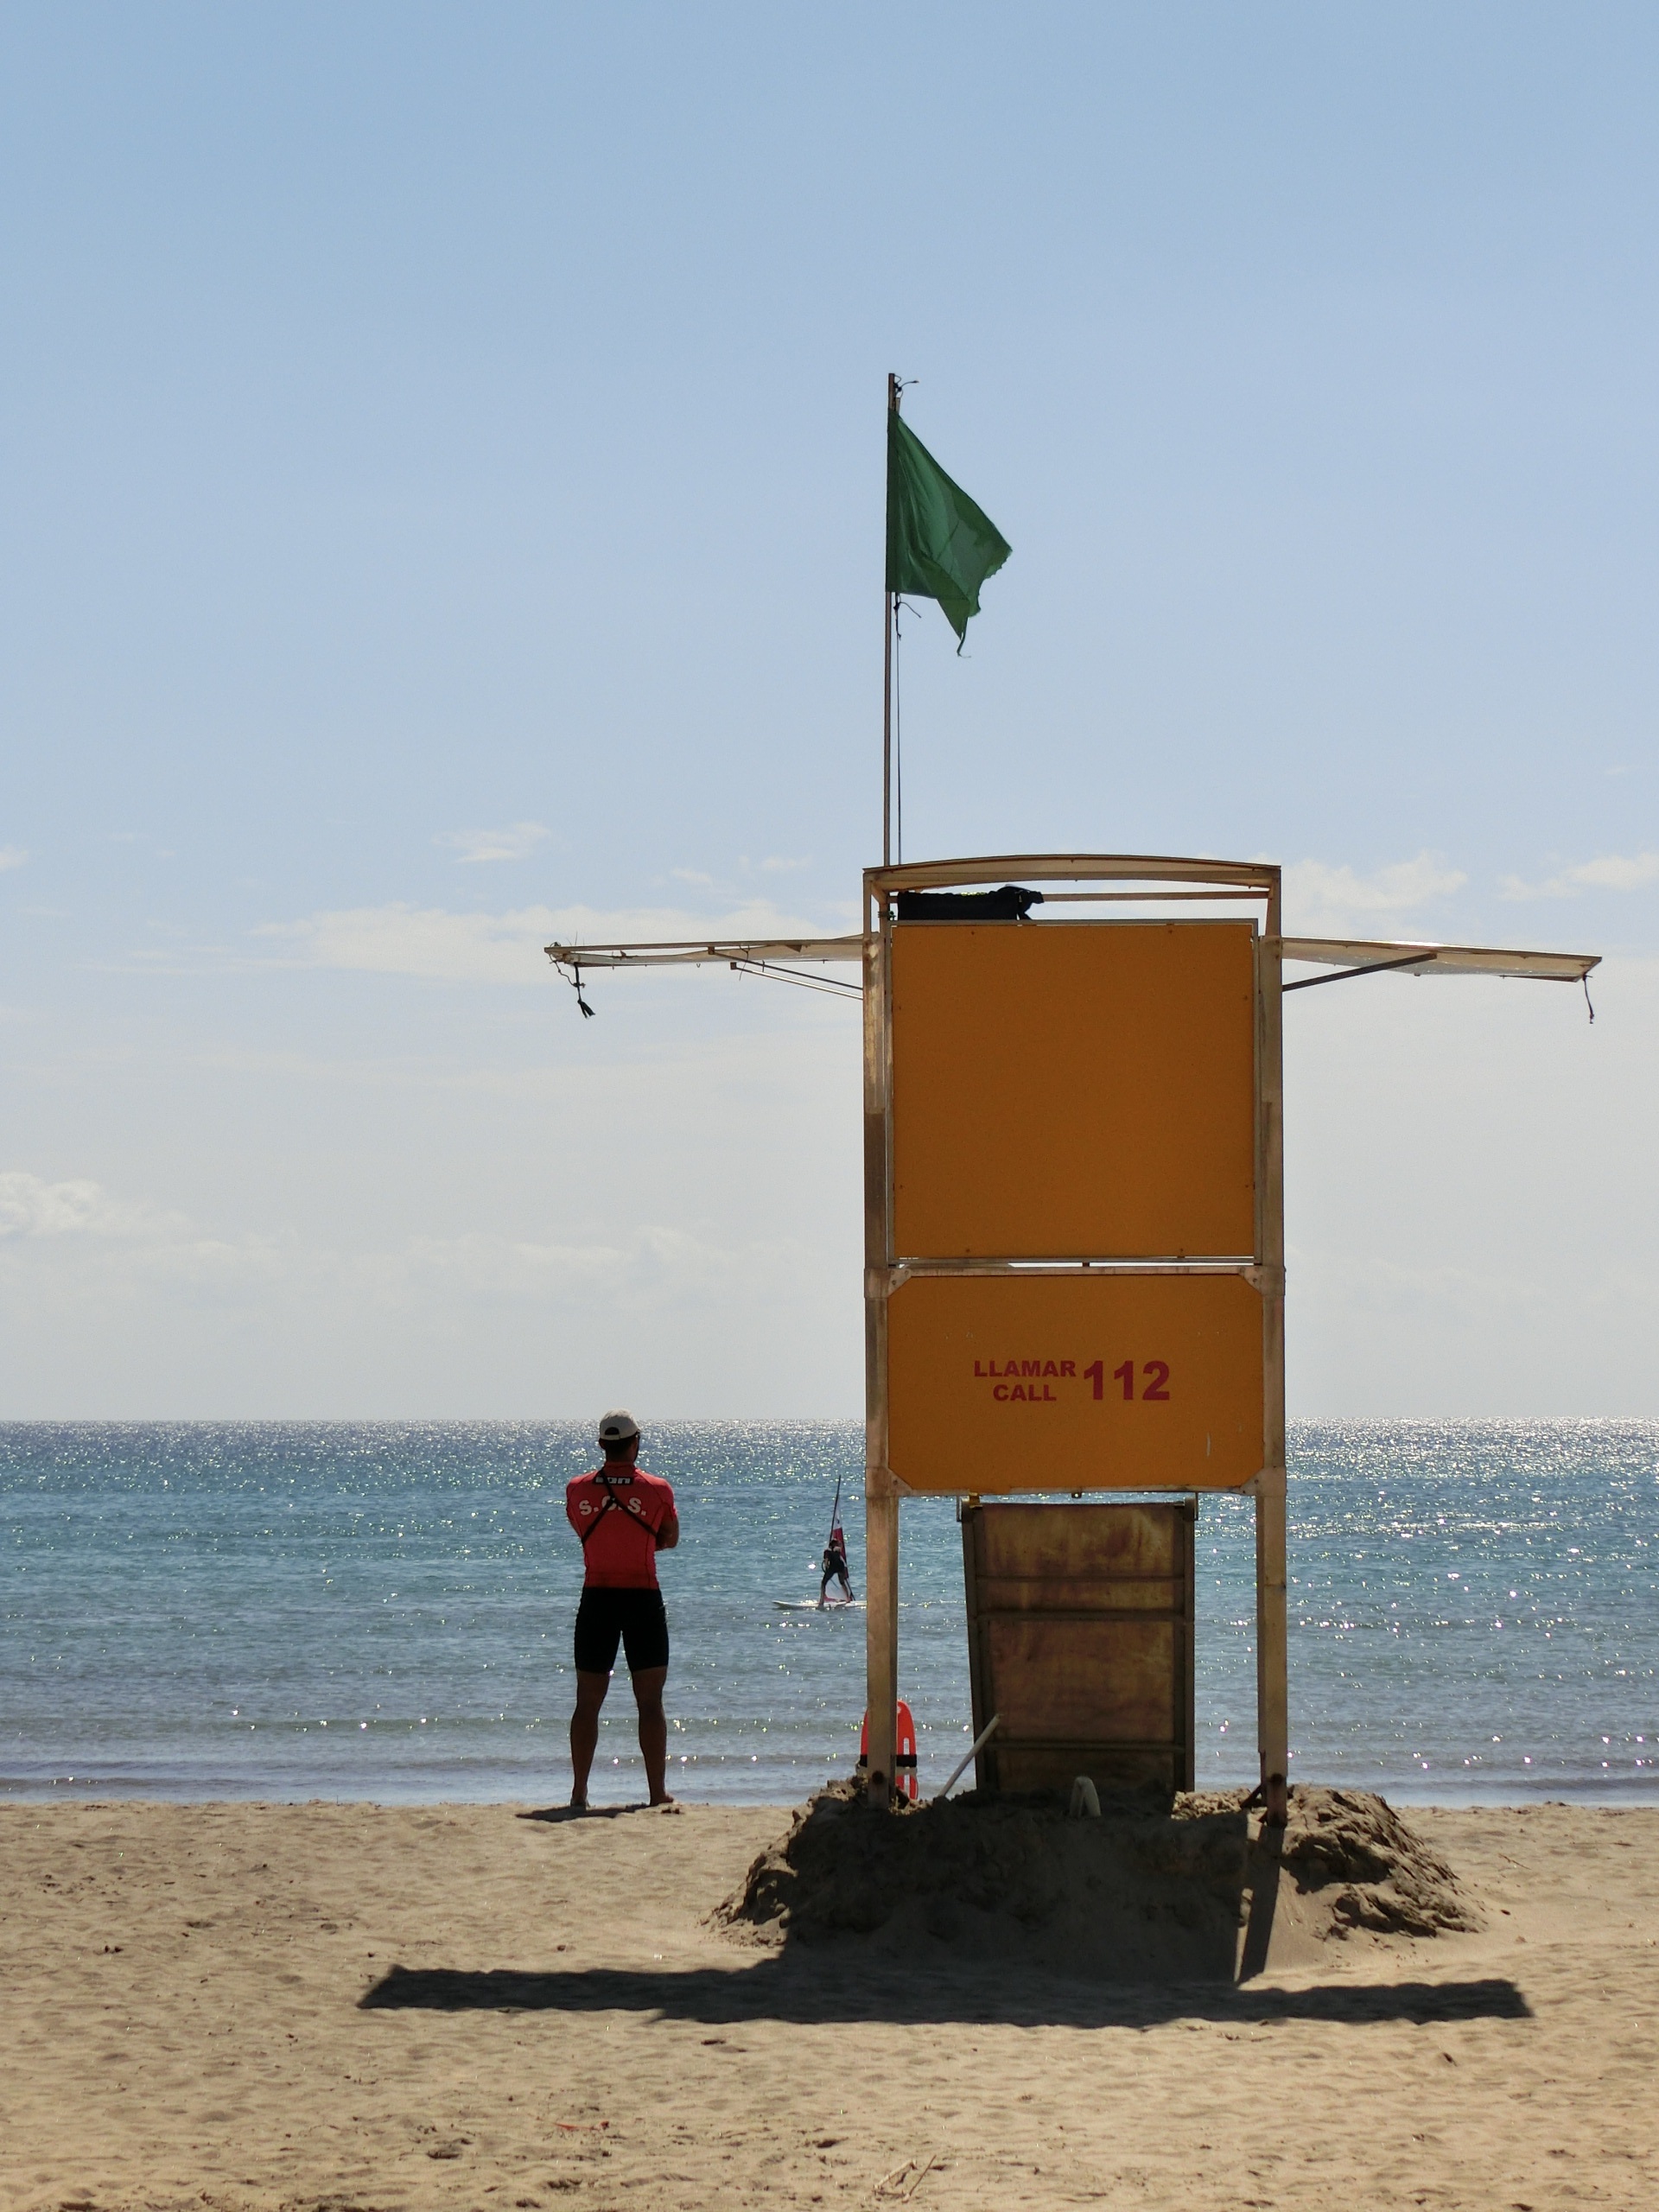
beach, sea, coast, ocean, wind, summer, vacation, vehicle, tower, body of water, fuerteventura, beach watch